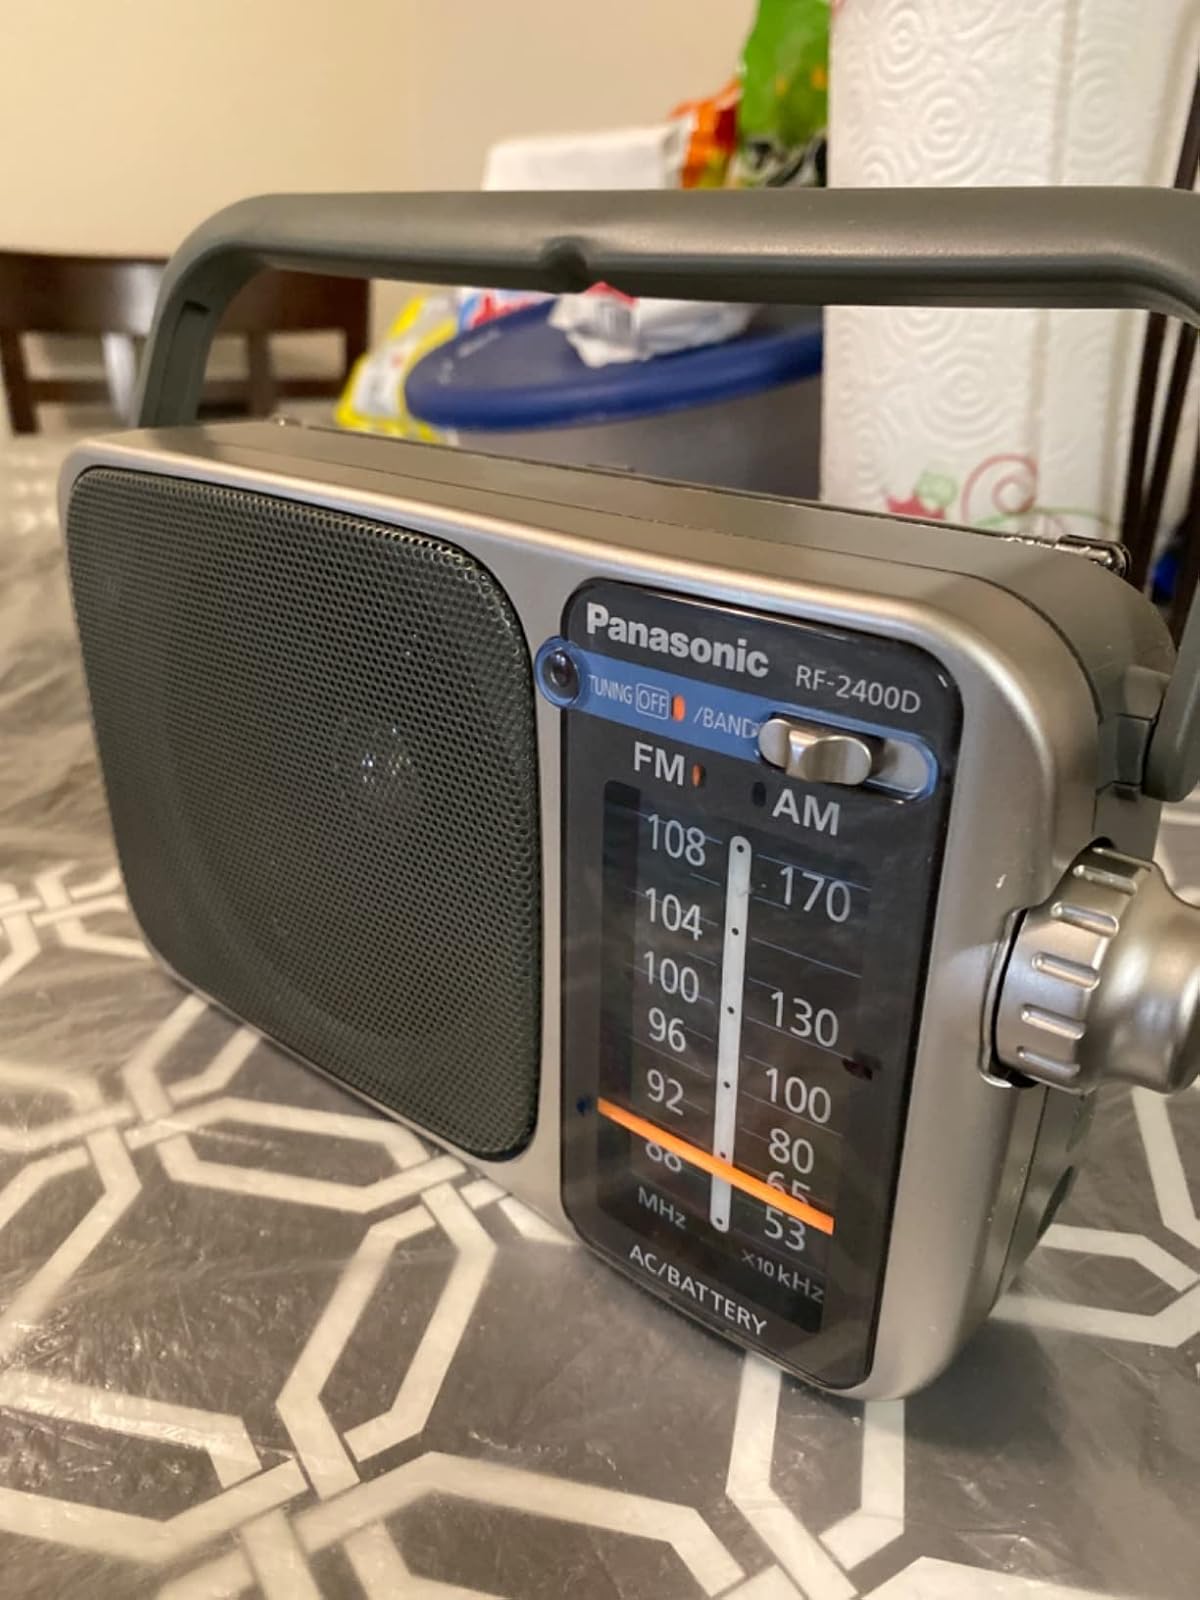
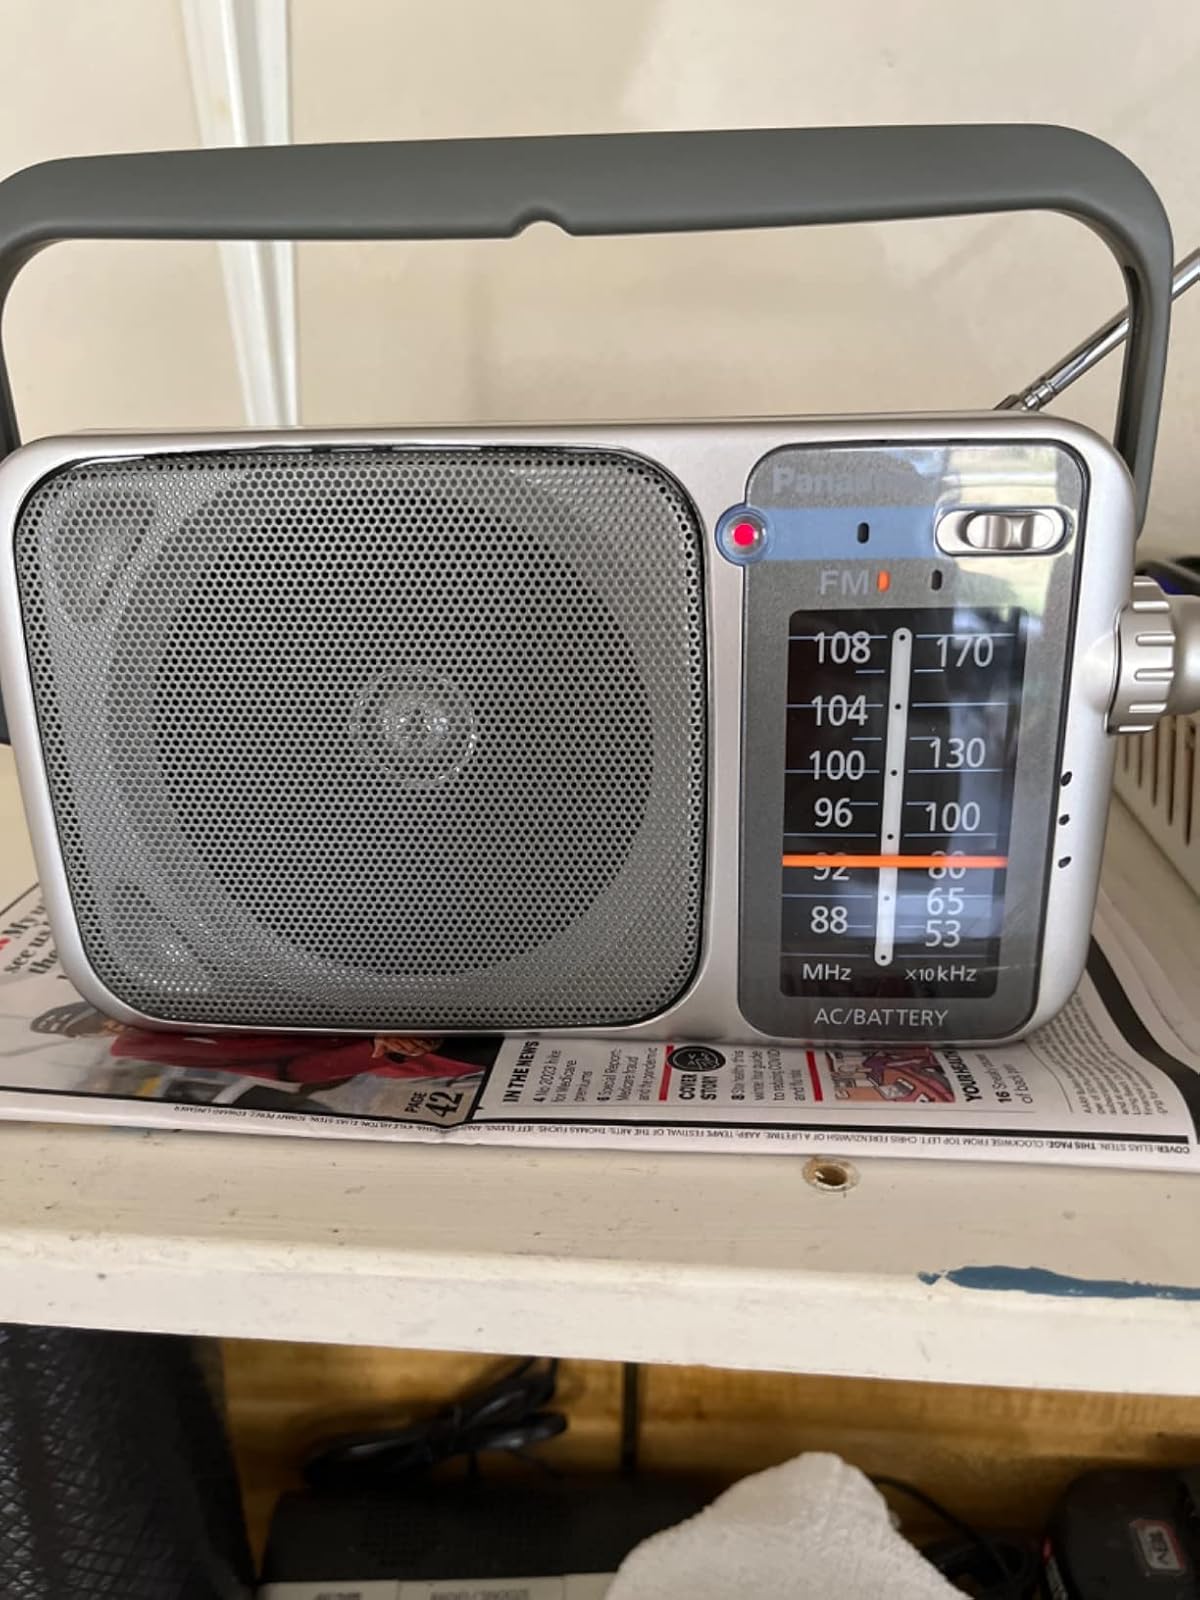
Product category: radio
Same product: yes